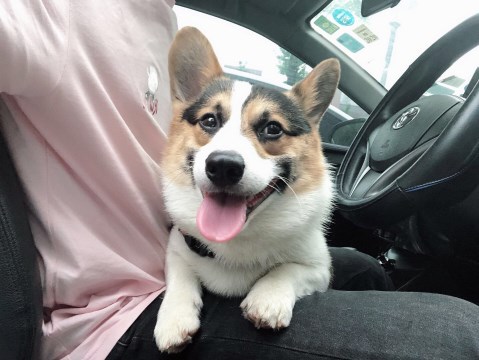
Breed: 2909-n000116-Cardigan